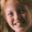
Label: girl